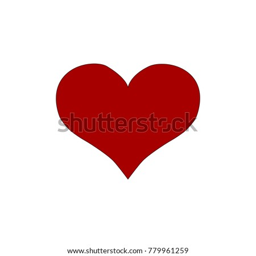
red heart on a white background